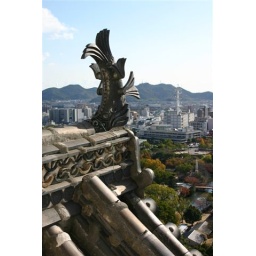
roof detail - fish to protect those within